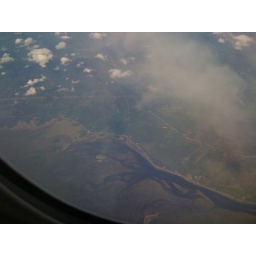
A few clouds and river while flying over Canada from Frankfurt.